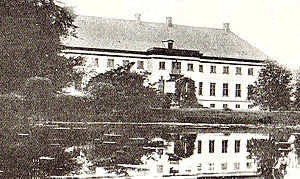
Krengerup
Krengerup omkring 1900, i den periode hvor den hed Frederikslund
Krengerup er en hovedgård, som er dannet i 1600 af Gabriel Knudsen Akeleye. Gården fik et nyt navn i 1783, nu kaldt Frederikslund til 1917, nu atter kaldt Krengerup, og gården ligger i Ørsted Sogn, Båg Herred, Glamsbjerg Kommune. Hovedbygningen er opført i 1772
Krengerup er en hovedgård, som er dannet i 1600 af Gabriel Knudsen Akeleye. Navnet Krengerup nævnes allerede i 1514 i Ørsted Sogn; men der siges intet om, hvorvidt det bæres af en by eller en gård. Gården fik et nyt navn i 1783, nu kaldt Frederikslund til 1917, nu atter kaldt Krengerup. Gården ligger ca. tre kilometer nord for Glamsbjerg i Assens Kommune. Hovedbygningen er opført i 1772 ved Hans Næss.